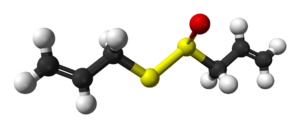
Allicin
Model af R-allicin
Allicin er stoffet i hvidløg der giver den karakteristiske lugt og dannes når membranen på et fed af hvidløget brydes ved enten at det knuses eller skæres. Hermed startes en kemisk proces hvor enzymet alliinase omdanner aminosyren alliin til allicin. Yderligere dannes stoffet ajoen af allicin. Allicin er stærkt bakteriedræbende. Allicin er et meget flygtigt stof, og der opnås bedst effekt med frisk hvidløg.